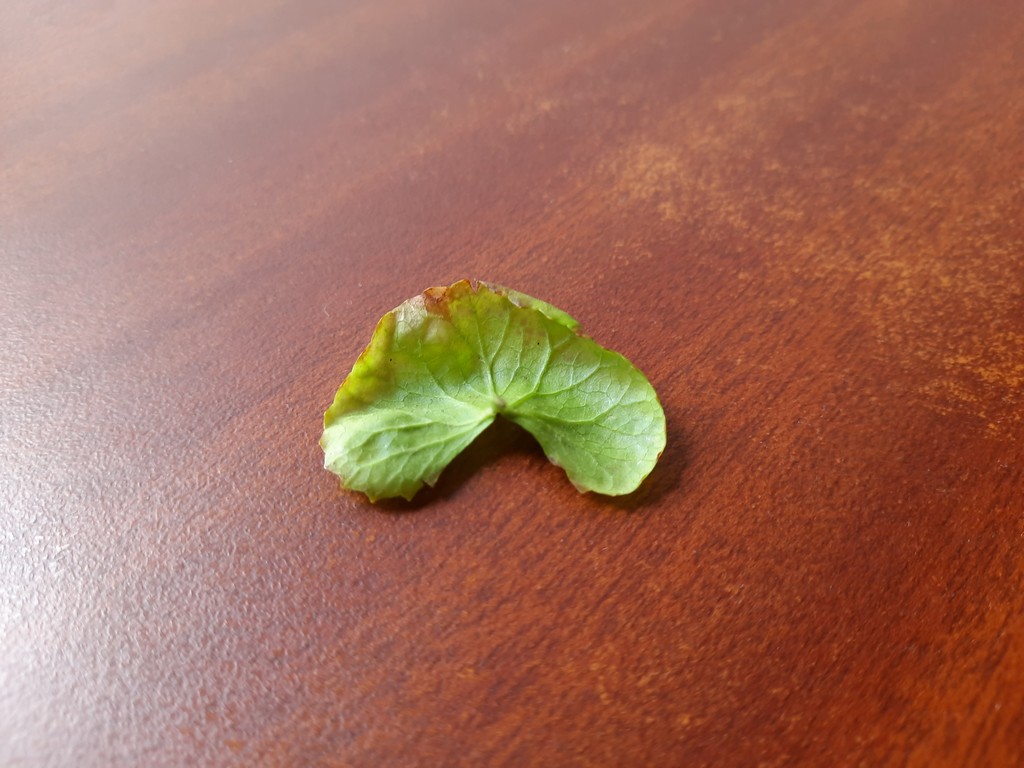
Label: Unhealthy